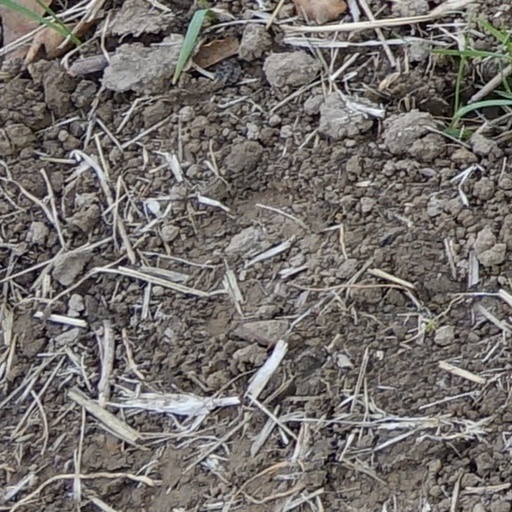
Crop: wheat